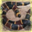
Label: snake